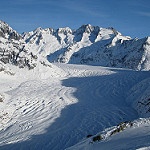
Scene: Outdoor